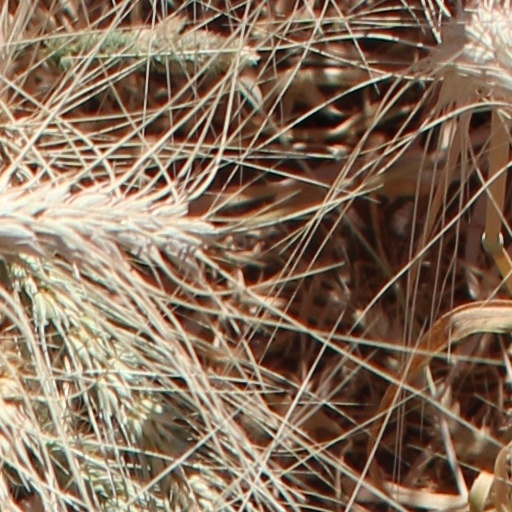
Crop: wheat